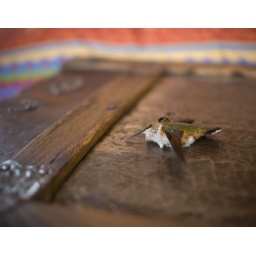
Found in the bedroom of the house we stayed at in Taos this weekend. :(